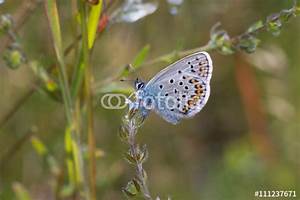
Label: farfalla